2010–11 Olympique de Marseille season

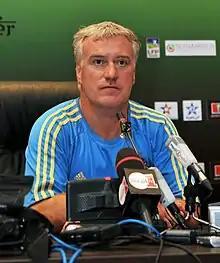
This is Didier Deschamps' second season with Marseille as a coach.

For the 2010–11 season, Adidas introduced Marseille's new kits, much different to last season, save for the home kit. The colours of Marseille remain white and sky blue. The away kit is sky blue and has shades of black. The third kit is for use in European competitions only; it is a black kit which has a sky blue collar outline. All of Marseille's kits embody sky blue, one of their main colours.